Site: brandenburg
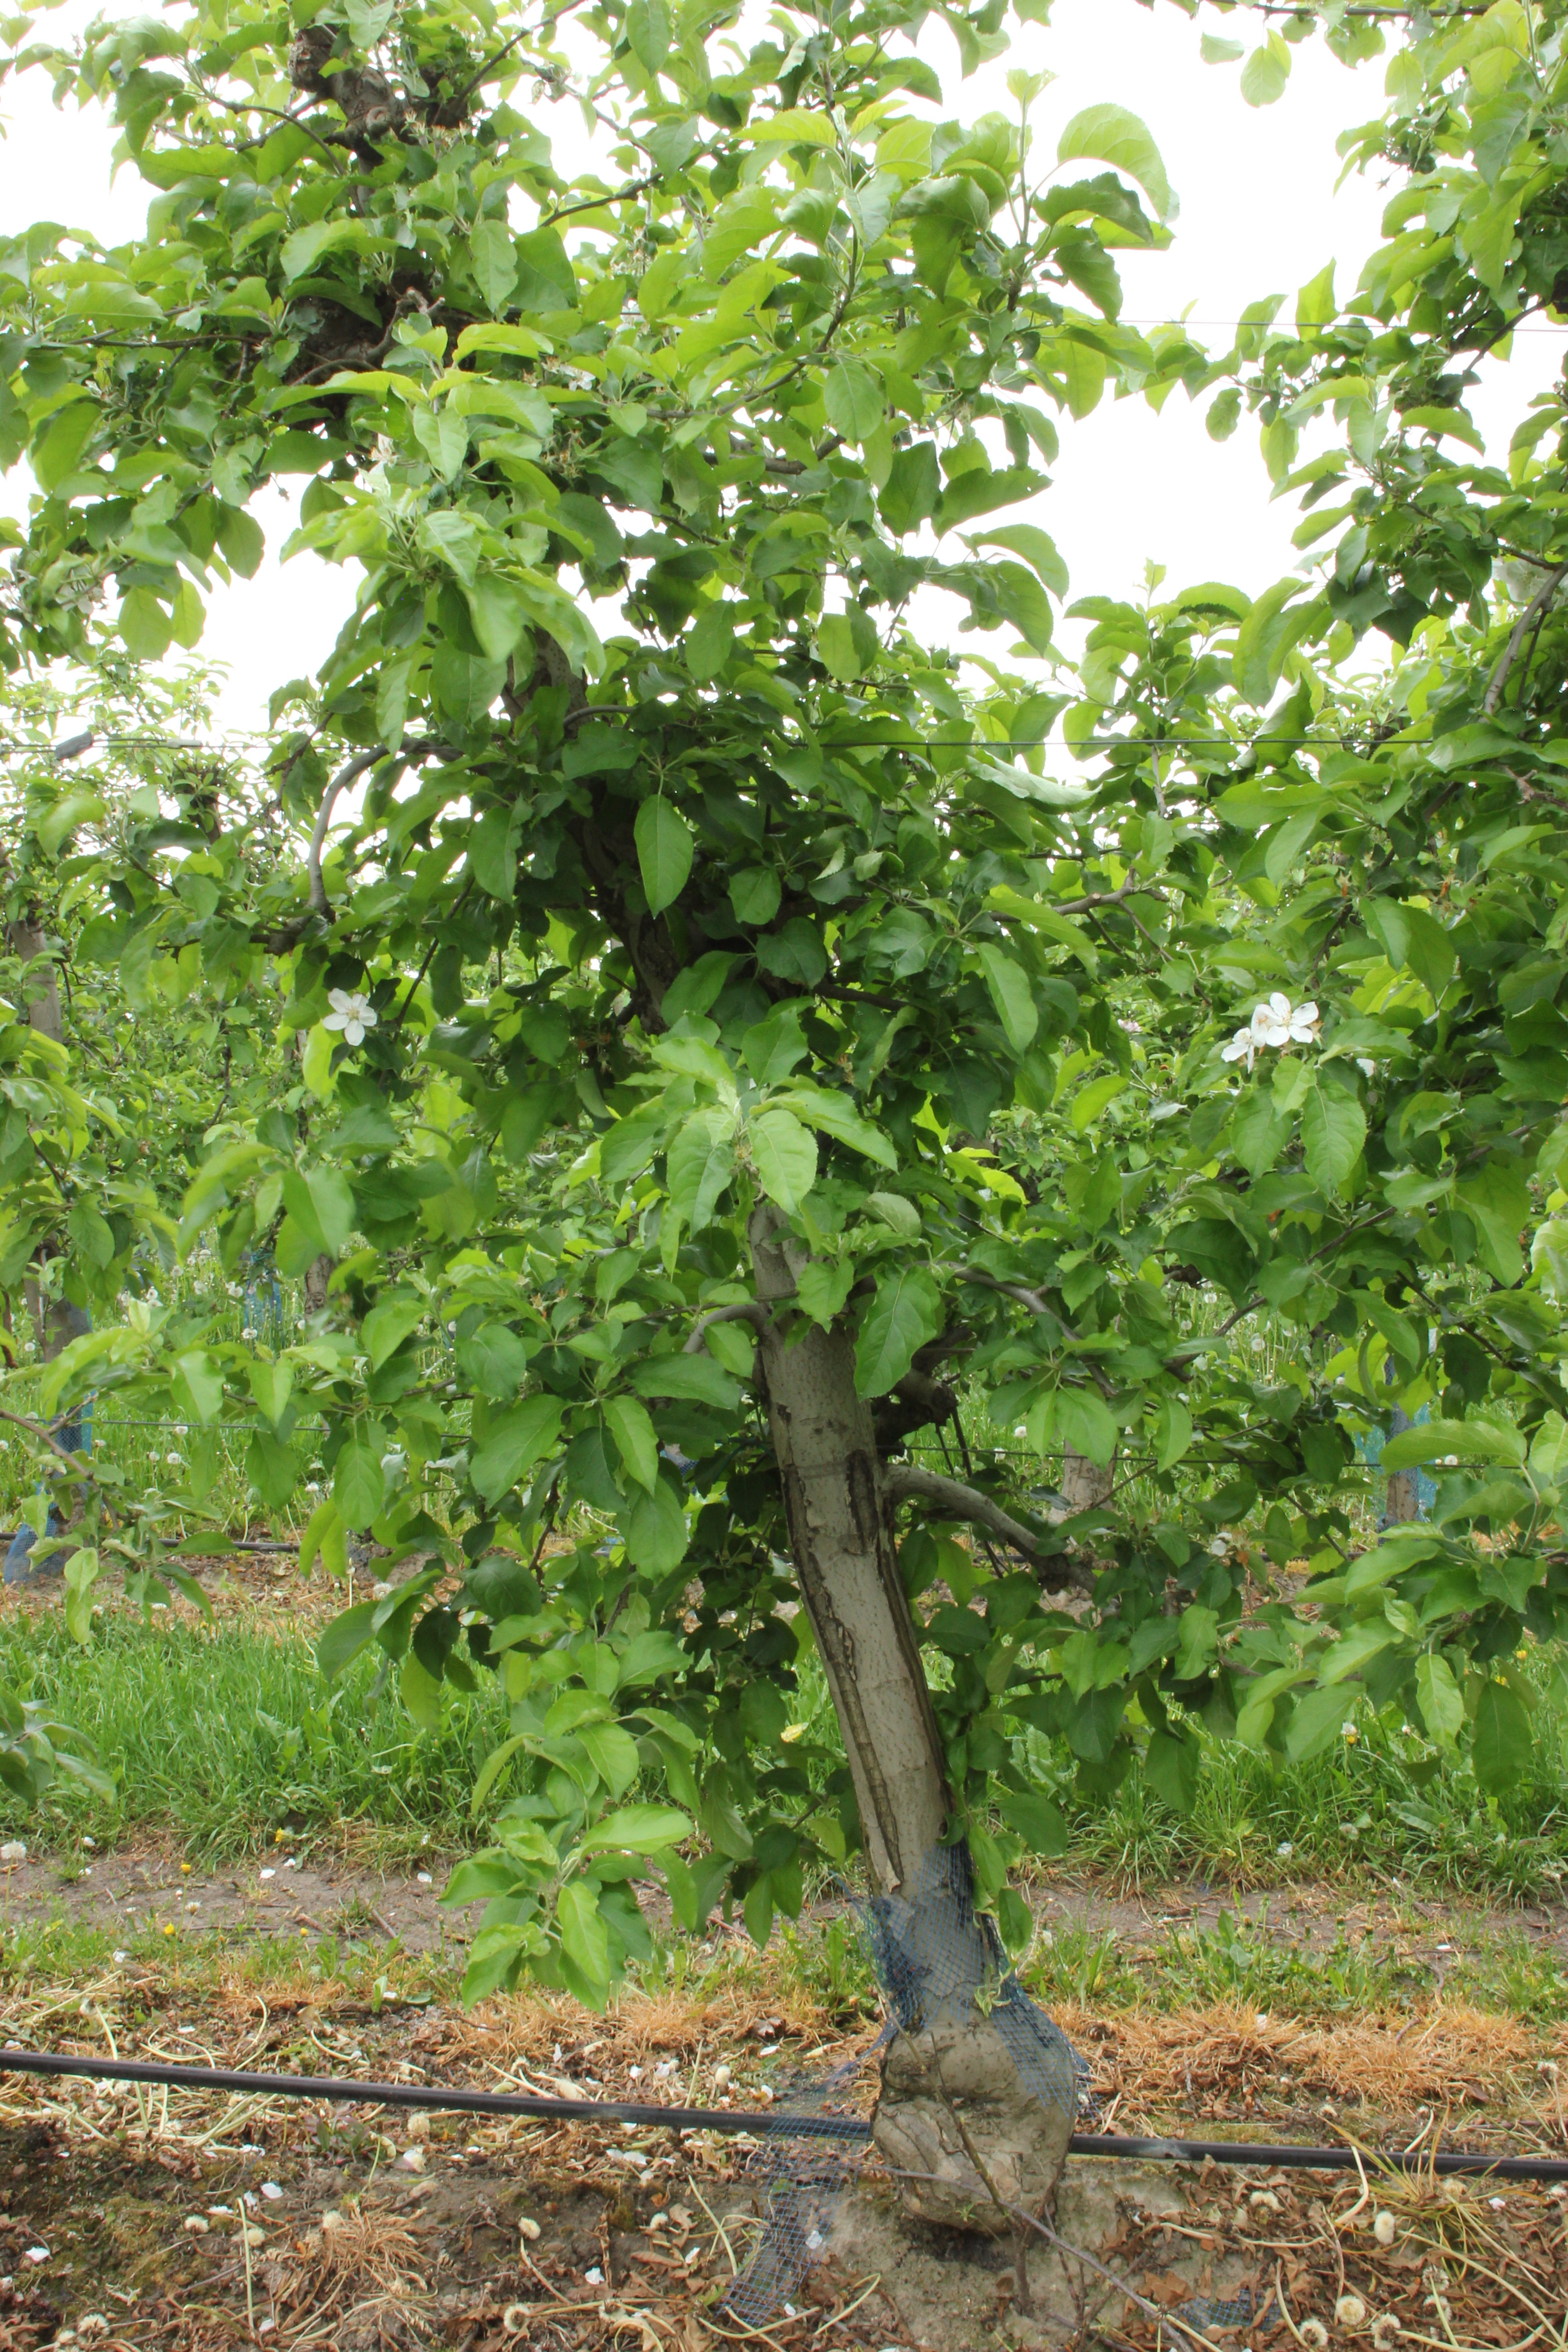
Growth stage (BBCH 67): Flowering